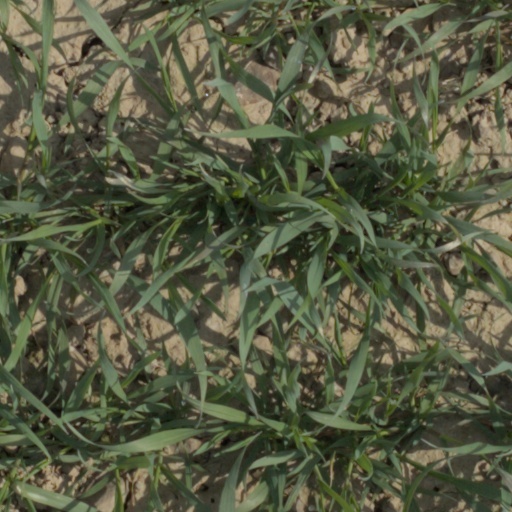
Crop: wheat